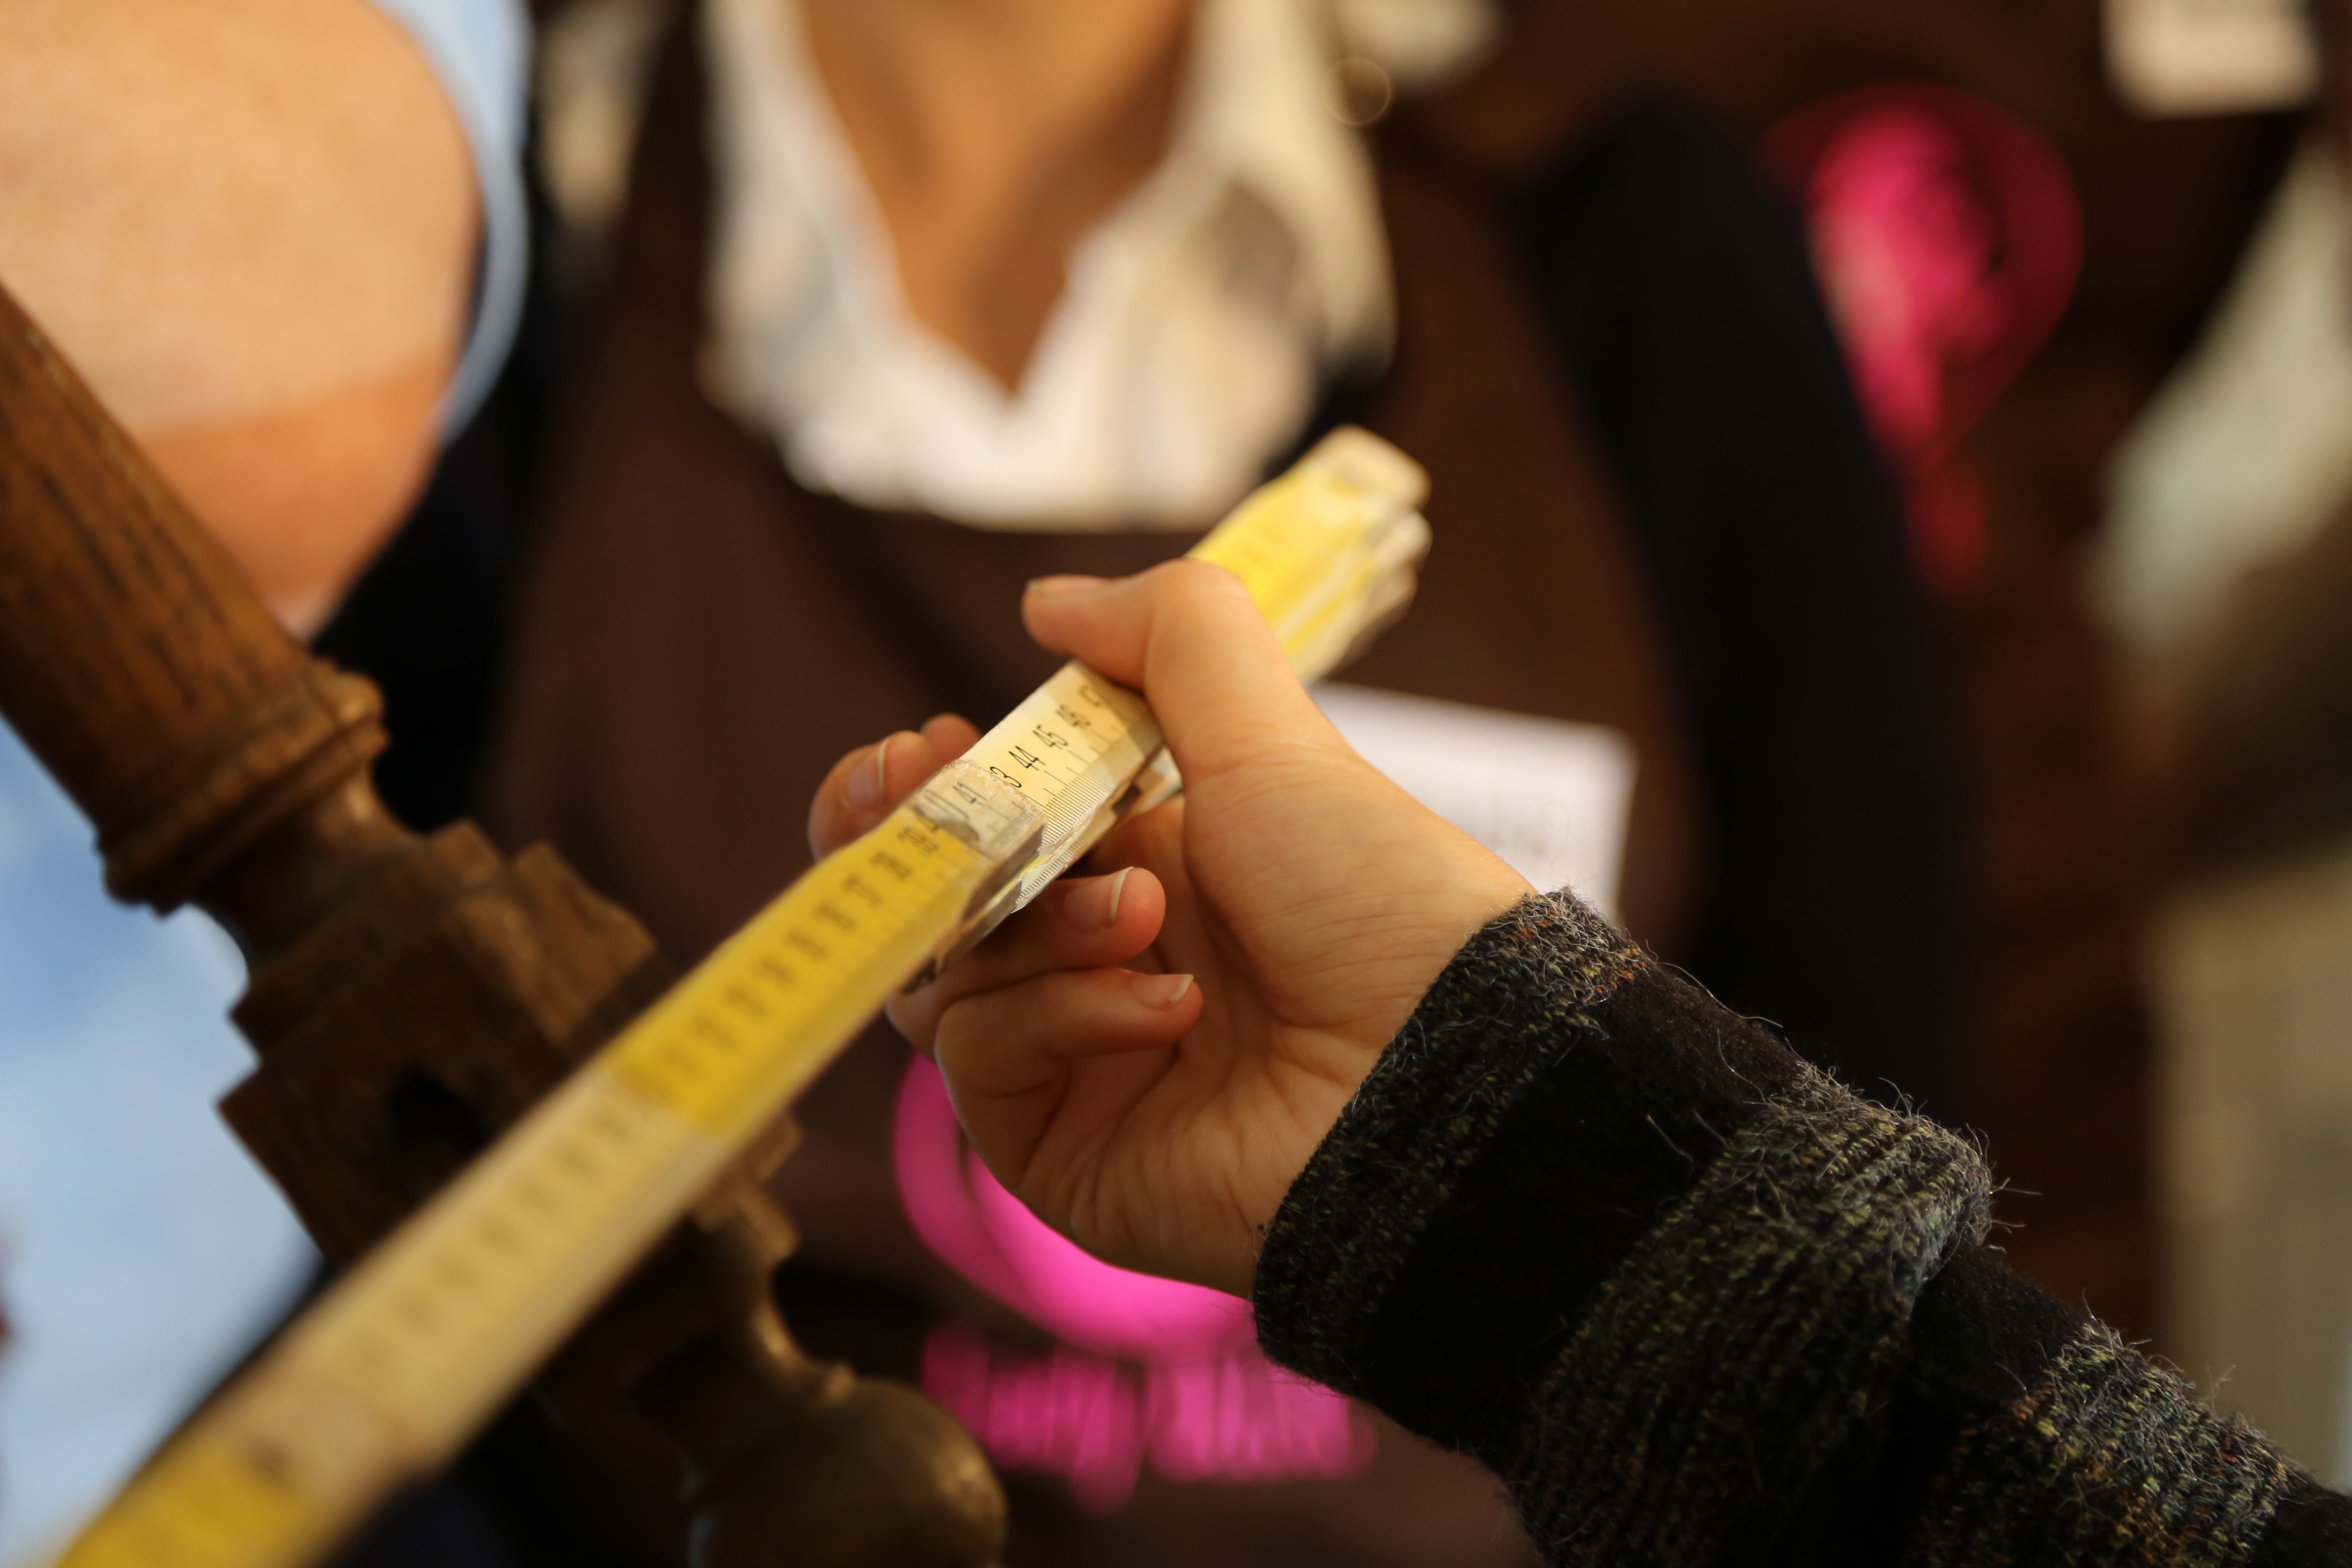
hand, girl, workshop, repair, finger, drink, living room, electricity, nail, ecology, saw, screw, drill, relaxation, women, logo, carpentry, course, diy, hang, fix, plumbing, groups, hobbies, incentives